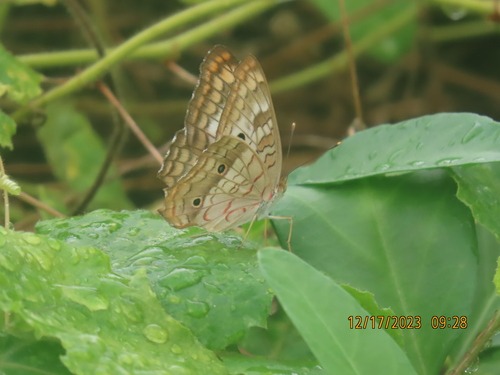
Scientific name: Anartia jatrophae
Common name: White peacock
Family: Nymphalidae
Order: Lepidoptera
Pollinator type: Primary pollinator
Habitat: Gardens, parks, and open areas
Geographic range: Southern United States to Argentina
Conservation status: Least Concern